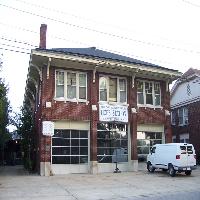
Weather: cloudy or overcast